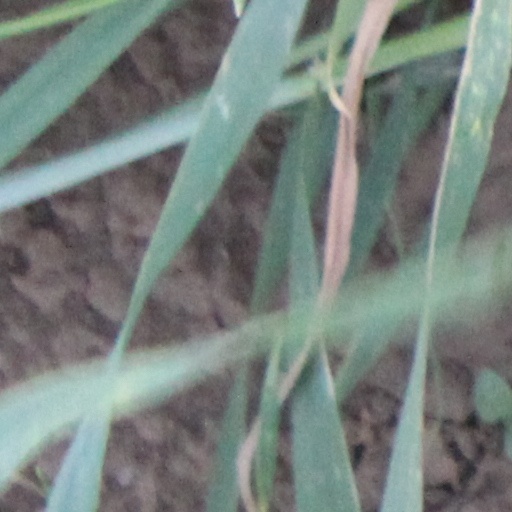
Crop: wheat